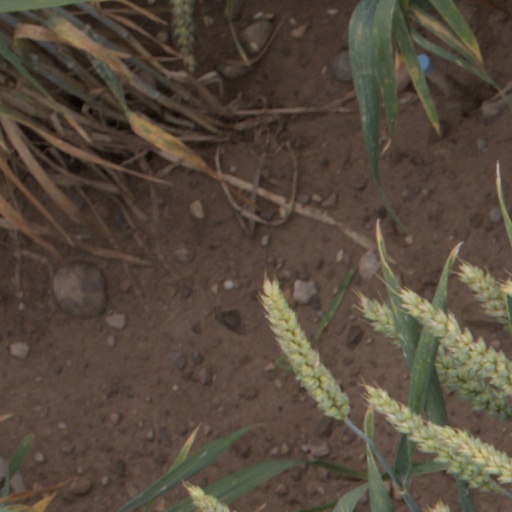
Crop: wheat